EV Landshut

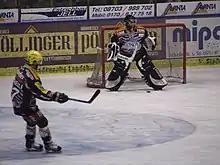
Stefan Horneber and T. J. Guidarelli in the Cannibals dress

In the 2004-05 preliminaries the team qualified for the playoffs. In the quarterfinals they were knocked out by derby opponent EV Regensburg. The following season the club signed among others Daniel Naud as coach and goalie Martin Cinibulk. The powerful squad was ranked second in the first round. Understandably management, players and fans were heavily disappointed as the team was defeated by underdog Dresdner Eislöwen in seven games. Strangely enough the EVL celebrated walkovers in the home games (7-1, 7–1, 4-1), while losing narrowly away. The team lost the final game in Landshut 4–1. In the 2006–07 season the Cannibals knocked out the Schwenninger Wild Wings, but were swept by Wolfsburg in the semifinals.